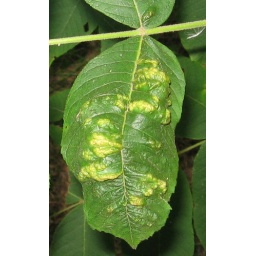
This leaf was part of a plant along a road that got little sun in Putnam County, Carmel,NY. 7-12-08